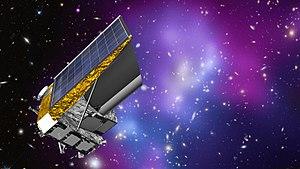
Euclid est un télescope spatial de l'Agence spatiale européenne, dont le lancement est planifié pour 2022 et dont les observations doivent contribuer à déterminer l'origine de l'accélération de l'expansion de l'Univers et la nature de sa source, appelée génériquement énergie sombre. La mission repose sur des mesures du cisaillement gravitationnel et la détermination par spectroscopie de la distance des galaxies concernées.